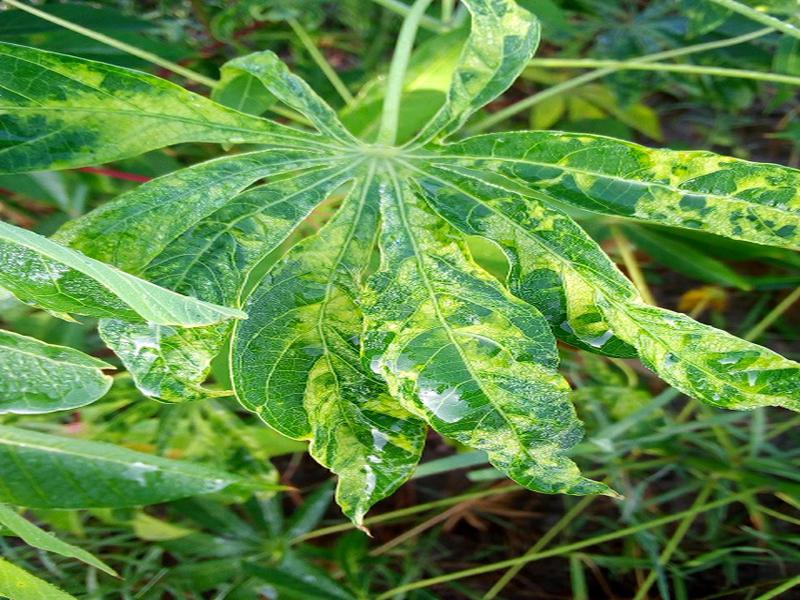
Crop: cassava
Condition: mosaic_disease